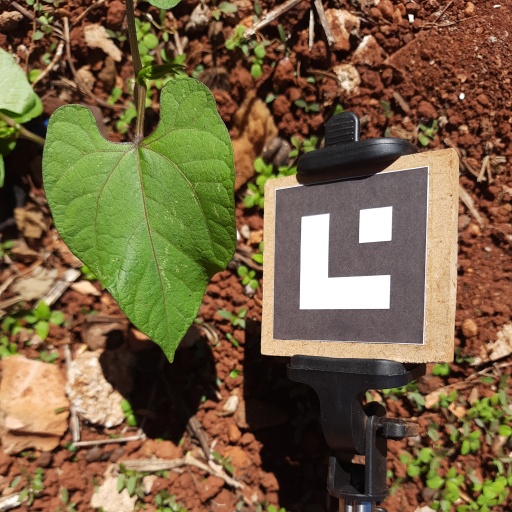
Observations: wavy surface, no eating holes, under sunlight